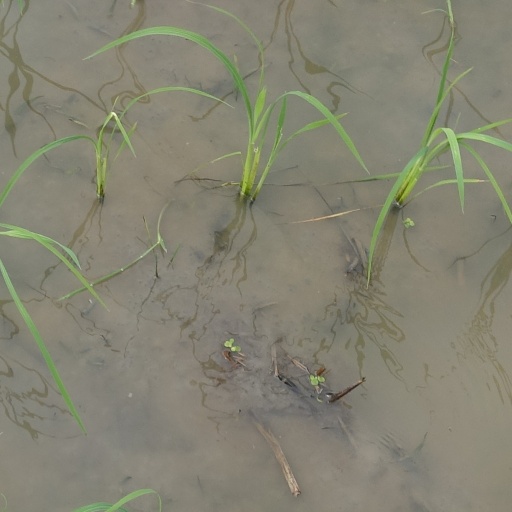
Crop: rice